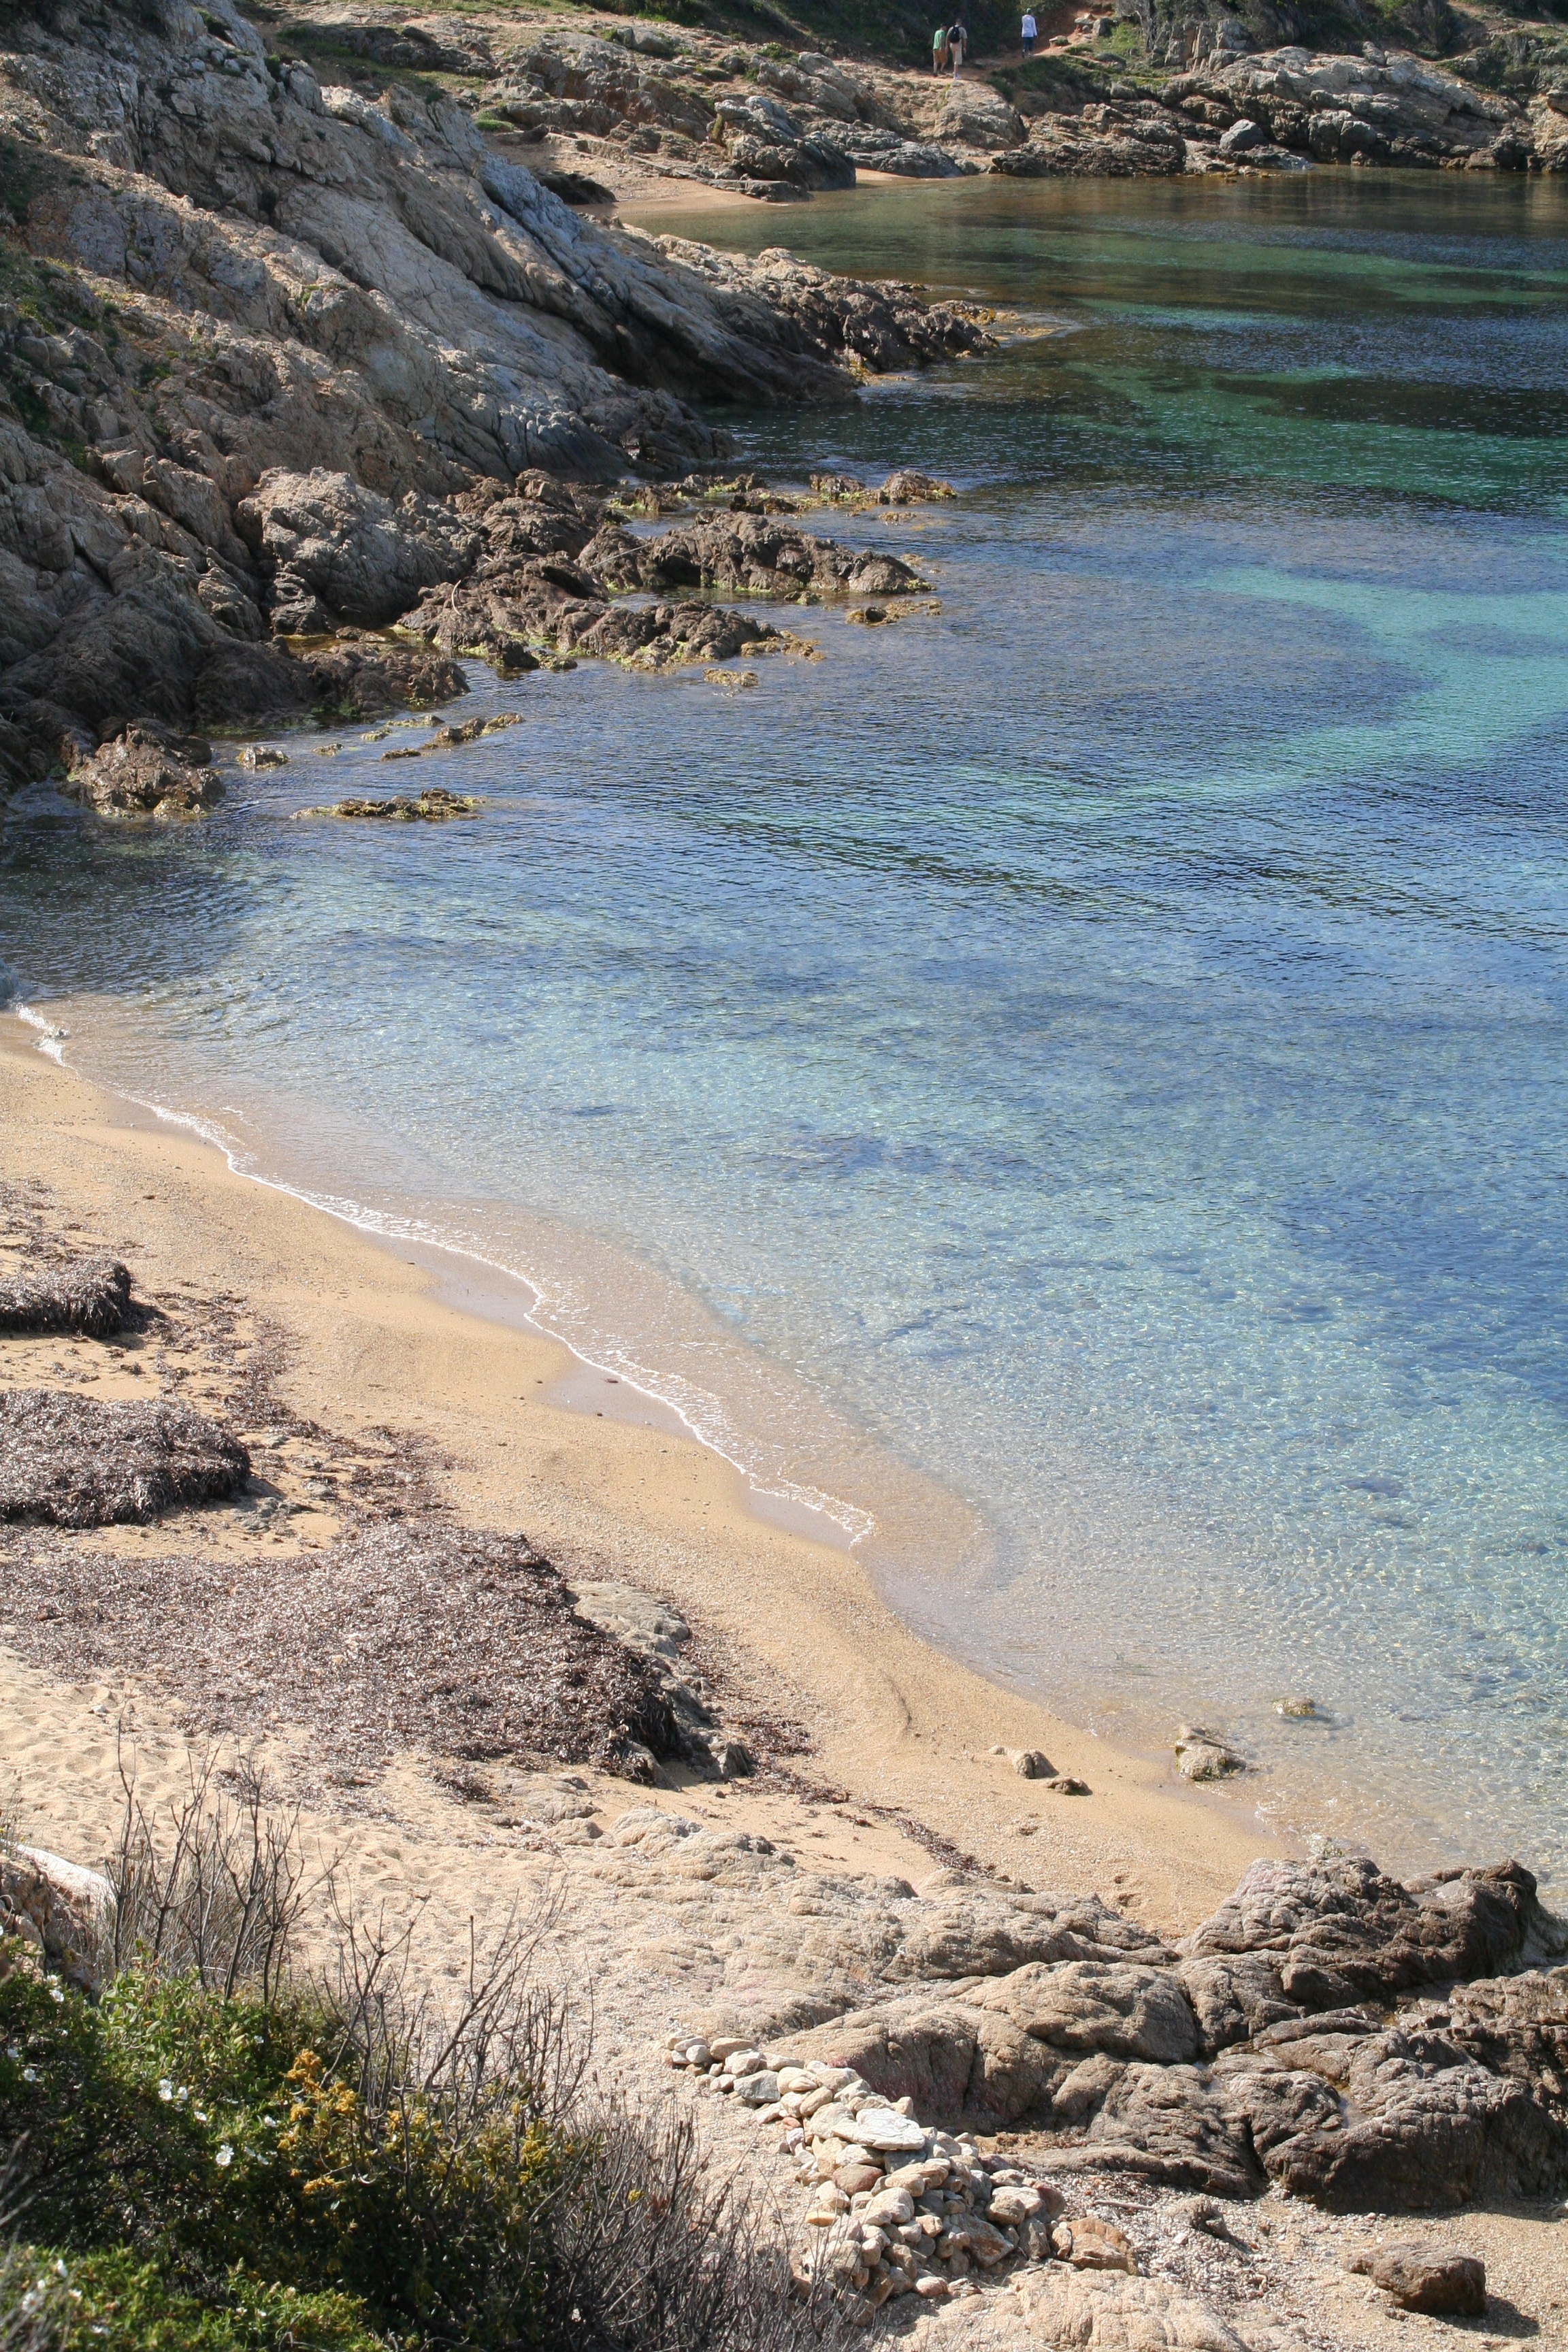
beach, landscape, sea, coast, water, sand, rock, ocean, shore, wave, river, cliff, cove, bay, terrain, material, body of water, south, geology, provence, side, cape, wadi, geographical feature